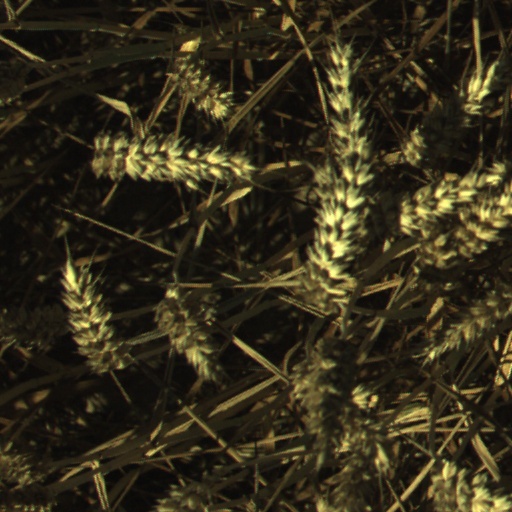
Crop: wheat